Kosovan folk music

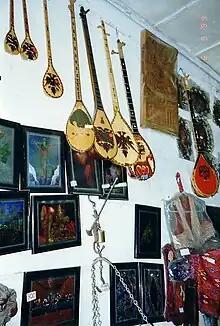
Disa Cifteli

Ciftelia is an original unique instrument in Kosovo. This is a two-stringed instrument in which one string is used for the drone and one for the melody. It is a wooden instrument with a small head and a long tail. It is used in a style of dance and pastoral songs, mostly on Kosovo and it is known as a Gheg Instrument. Together with Sharkia it represent a strongly traditional instrument and has characteristics of rapsodian genre.